Myliobatiformes

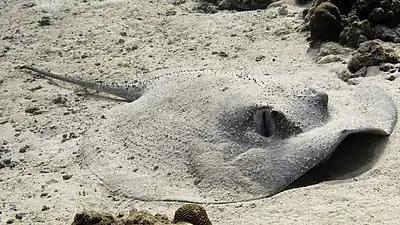
Camouflaged porcupine ray

Myliobatiformes is classified as follows in "Eschmeyer's Catalog of Fishes":